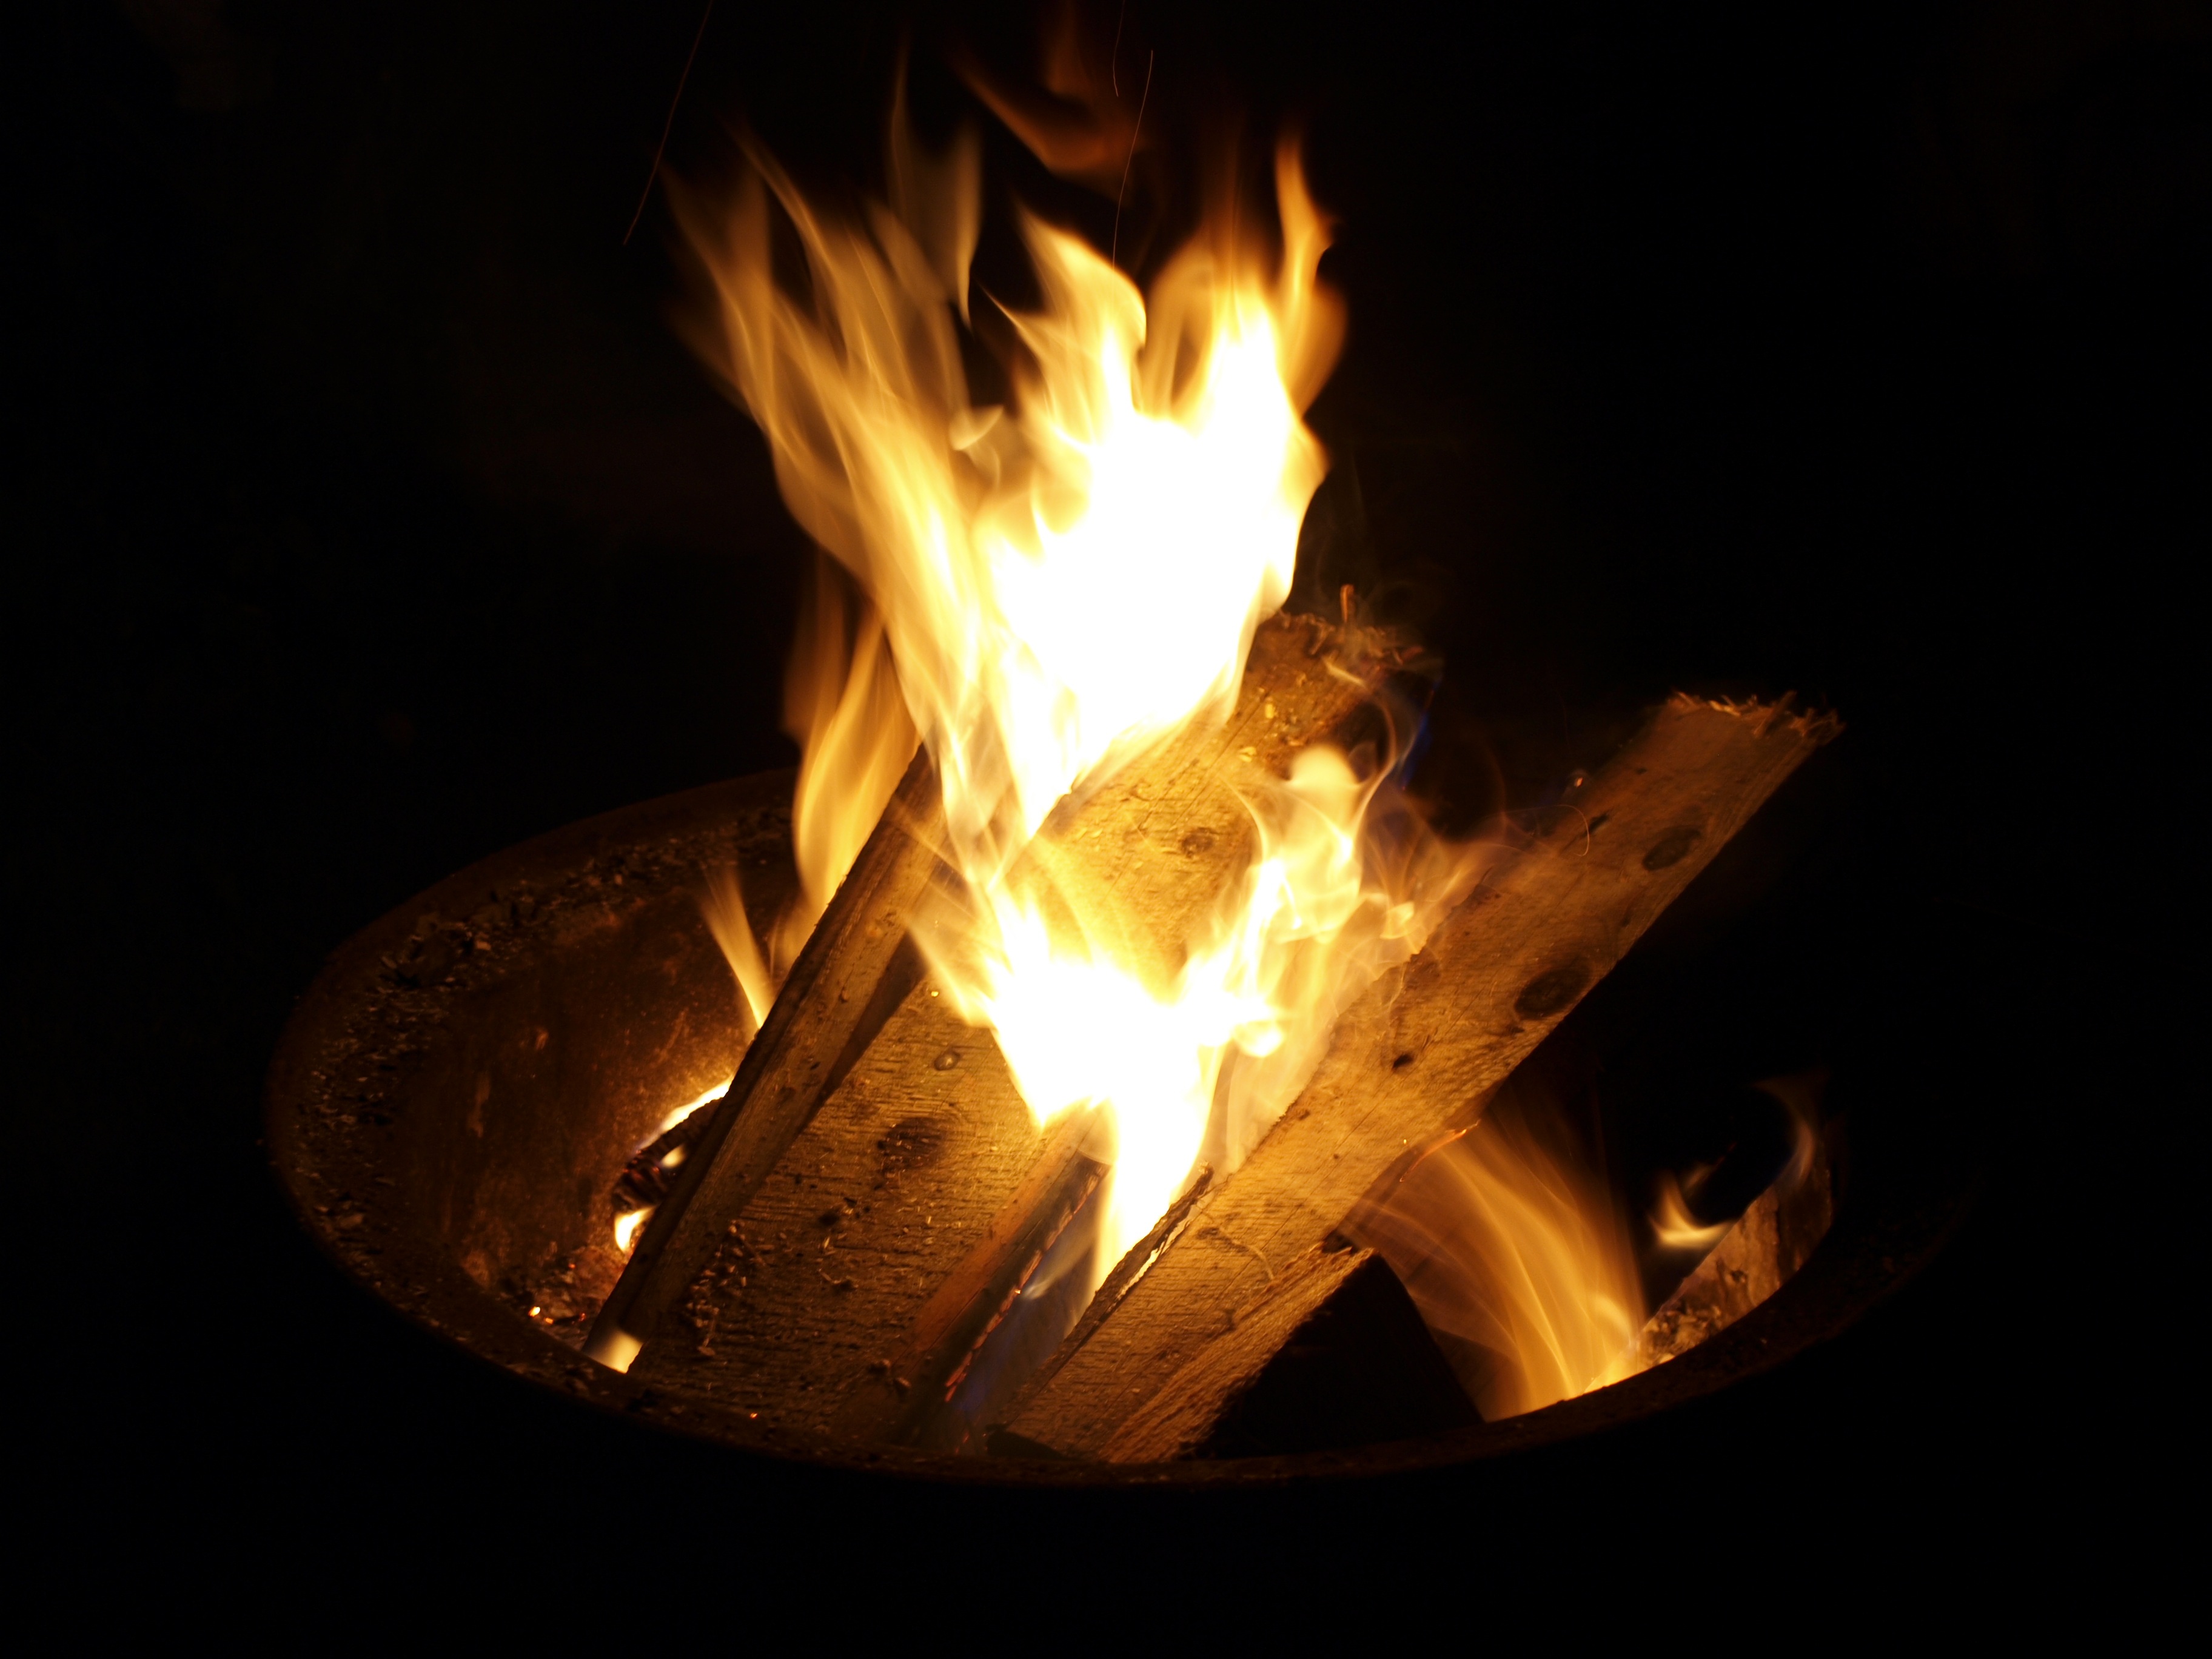
flame, fire, darkness, campfire, bonfire, burns